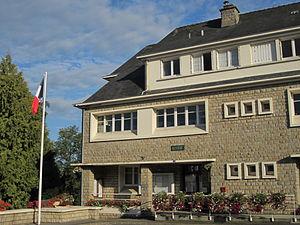
Les Loges-Marchis, Manche
Les Loges-Marchis est une commune française, située dans le département de la Manche en région Normandie, peuplée de 992 habitants.